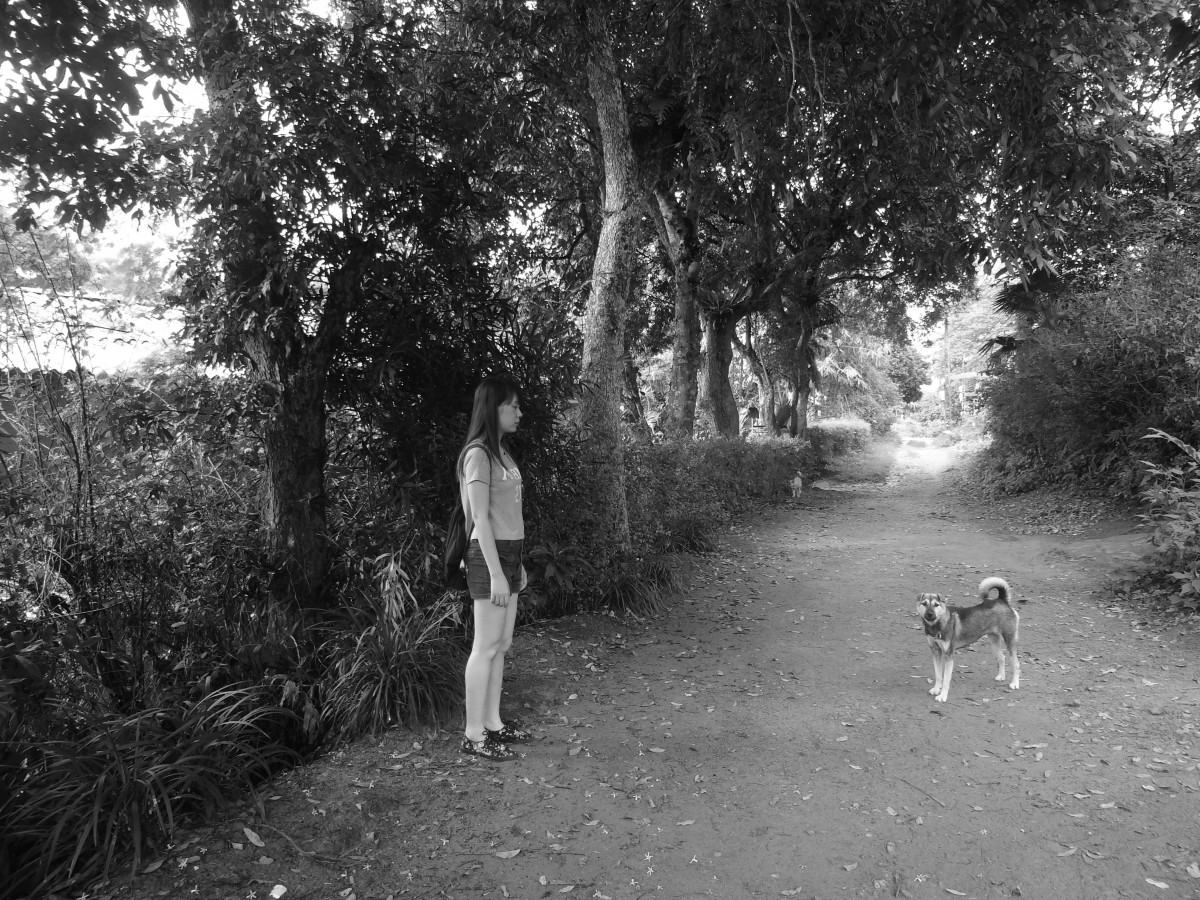
Tags: forest, black and white, sunlight, season, photograph, woodland, rural area, monochrome photography